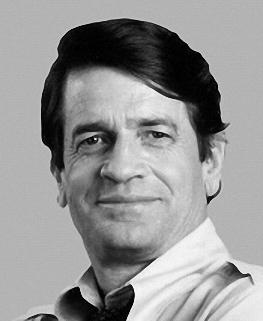
ชาลส์ วิลสัน

ชาลส์ เนสบิตต์ วิลสัน (1 มิถุนายน ค.ศ. 1933 - 10 กุมภาพันธ์ ค.ศ. 2010) อดีตทหารเรือ และสภาผู้แทนราษฎรแห่งสหรัฐอเมริกา|สมาชิกสภาผู้แทนราษฎร 12 สมัยจากรัฐเท็กซัส สหรัฐอเมริกา
ชาลส์ วิลสันมีชื่อเสียงเป็นที่รู้จักในฐานะเป็น ส.ส. พรรคเดโมแครต ซึ่งเป็นกำลังสำคัญในการผลักดันให้สหรัฐอเมริกาดำเนินปฏิบัติการไซโคลน เป็นภารกิจปกปิดของซีไอเอในการส่งยุทโธปกรณ์ โดยเฉพาะจรวด FIM-72 สติงเกอร์ ให้แก่อัฟกานิสถาน|อัฟกันมูจาฮีดีนในช่วงสงครามโซเวียต-อัฟกานิสถาน ทั้งที่ในขณะนั้นสหรัฐอเมริกาบริหารงานโดยประธานาธิบดีแห่งสหรัฐอเมริกา|ประธานาธิบดีโรนัลด์ เรแกน จากพรรครีพับลิกัน
เรื่องราวเบื้องหลังของปฏิบัติการไซโคลนนี้ ได้ถูกถ่ายทอดเป็นหนังสือขายดีของจอร์จ ไครล์ ผู้สื่อข่าวซีบีเอส ชื่อ "Charlie Wilson's War: The Extraordinary Story of the Largest Covert Operation in History" วางจำหน่ายในปี 2003 และนำมาสร้างเป็นภาพยนตร์เรื่อง "Charlie Wilson's War" กำกับโดยไมค์ นิโคลส์ นำแสดงโดย ทอม แฮงค์, จูเลีย โรเบิร์ตส, ฟิลิป ซีมัวร์ ฮอฟฟ์แมน, เอมี แอดัมส์ และเอมิลี บลันท์ ภาพยนตร์ได้รับการเสนอชื่อเข้าชิงรางวัลลูกโลกทองคำ สาขาภาพยนตร์ยอดเยี่ยม และรางวัลนักแสดงสมทบชายยอดเยี่ยม รางวัลออสการ์ (ฟิลิปส์ ซีมัวร์ ฮอฟแมน)
== อ้างอิง ==
== แหล่งข้อมูลอื่น ==
* ประวัติจากเว็บสภาผู้แทนราษฎรแห่งสหรัฐอเมริกา
หมวดหมู่:นักการเมืองอเมริกัน
หมวดหมู่:พรรคเดโมแครต (สหรัฐ)
หมวดหมู่:บุคคลจากรัฐเท็กซัส‎